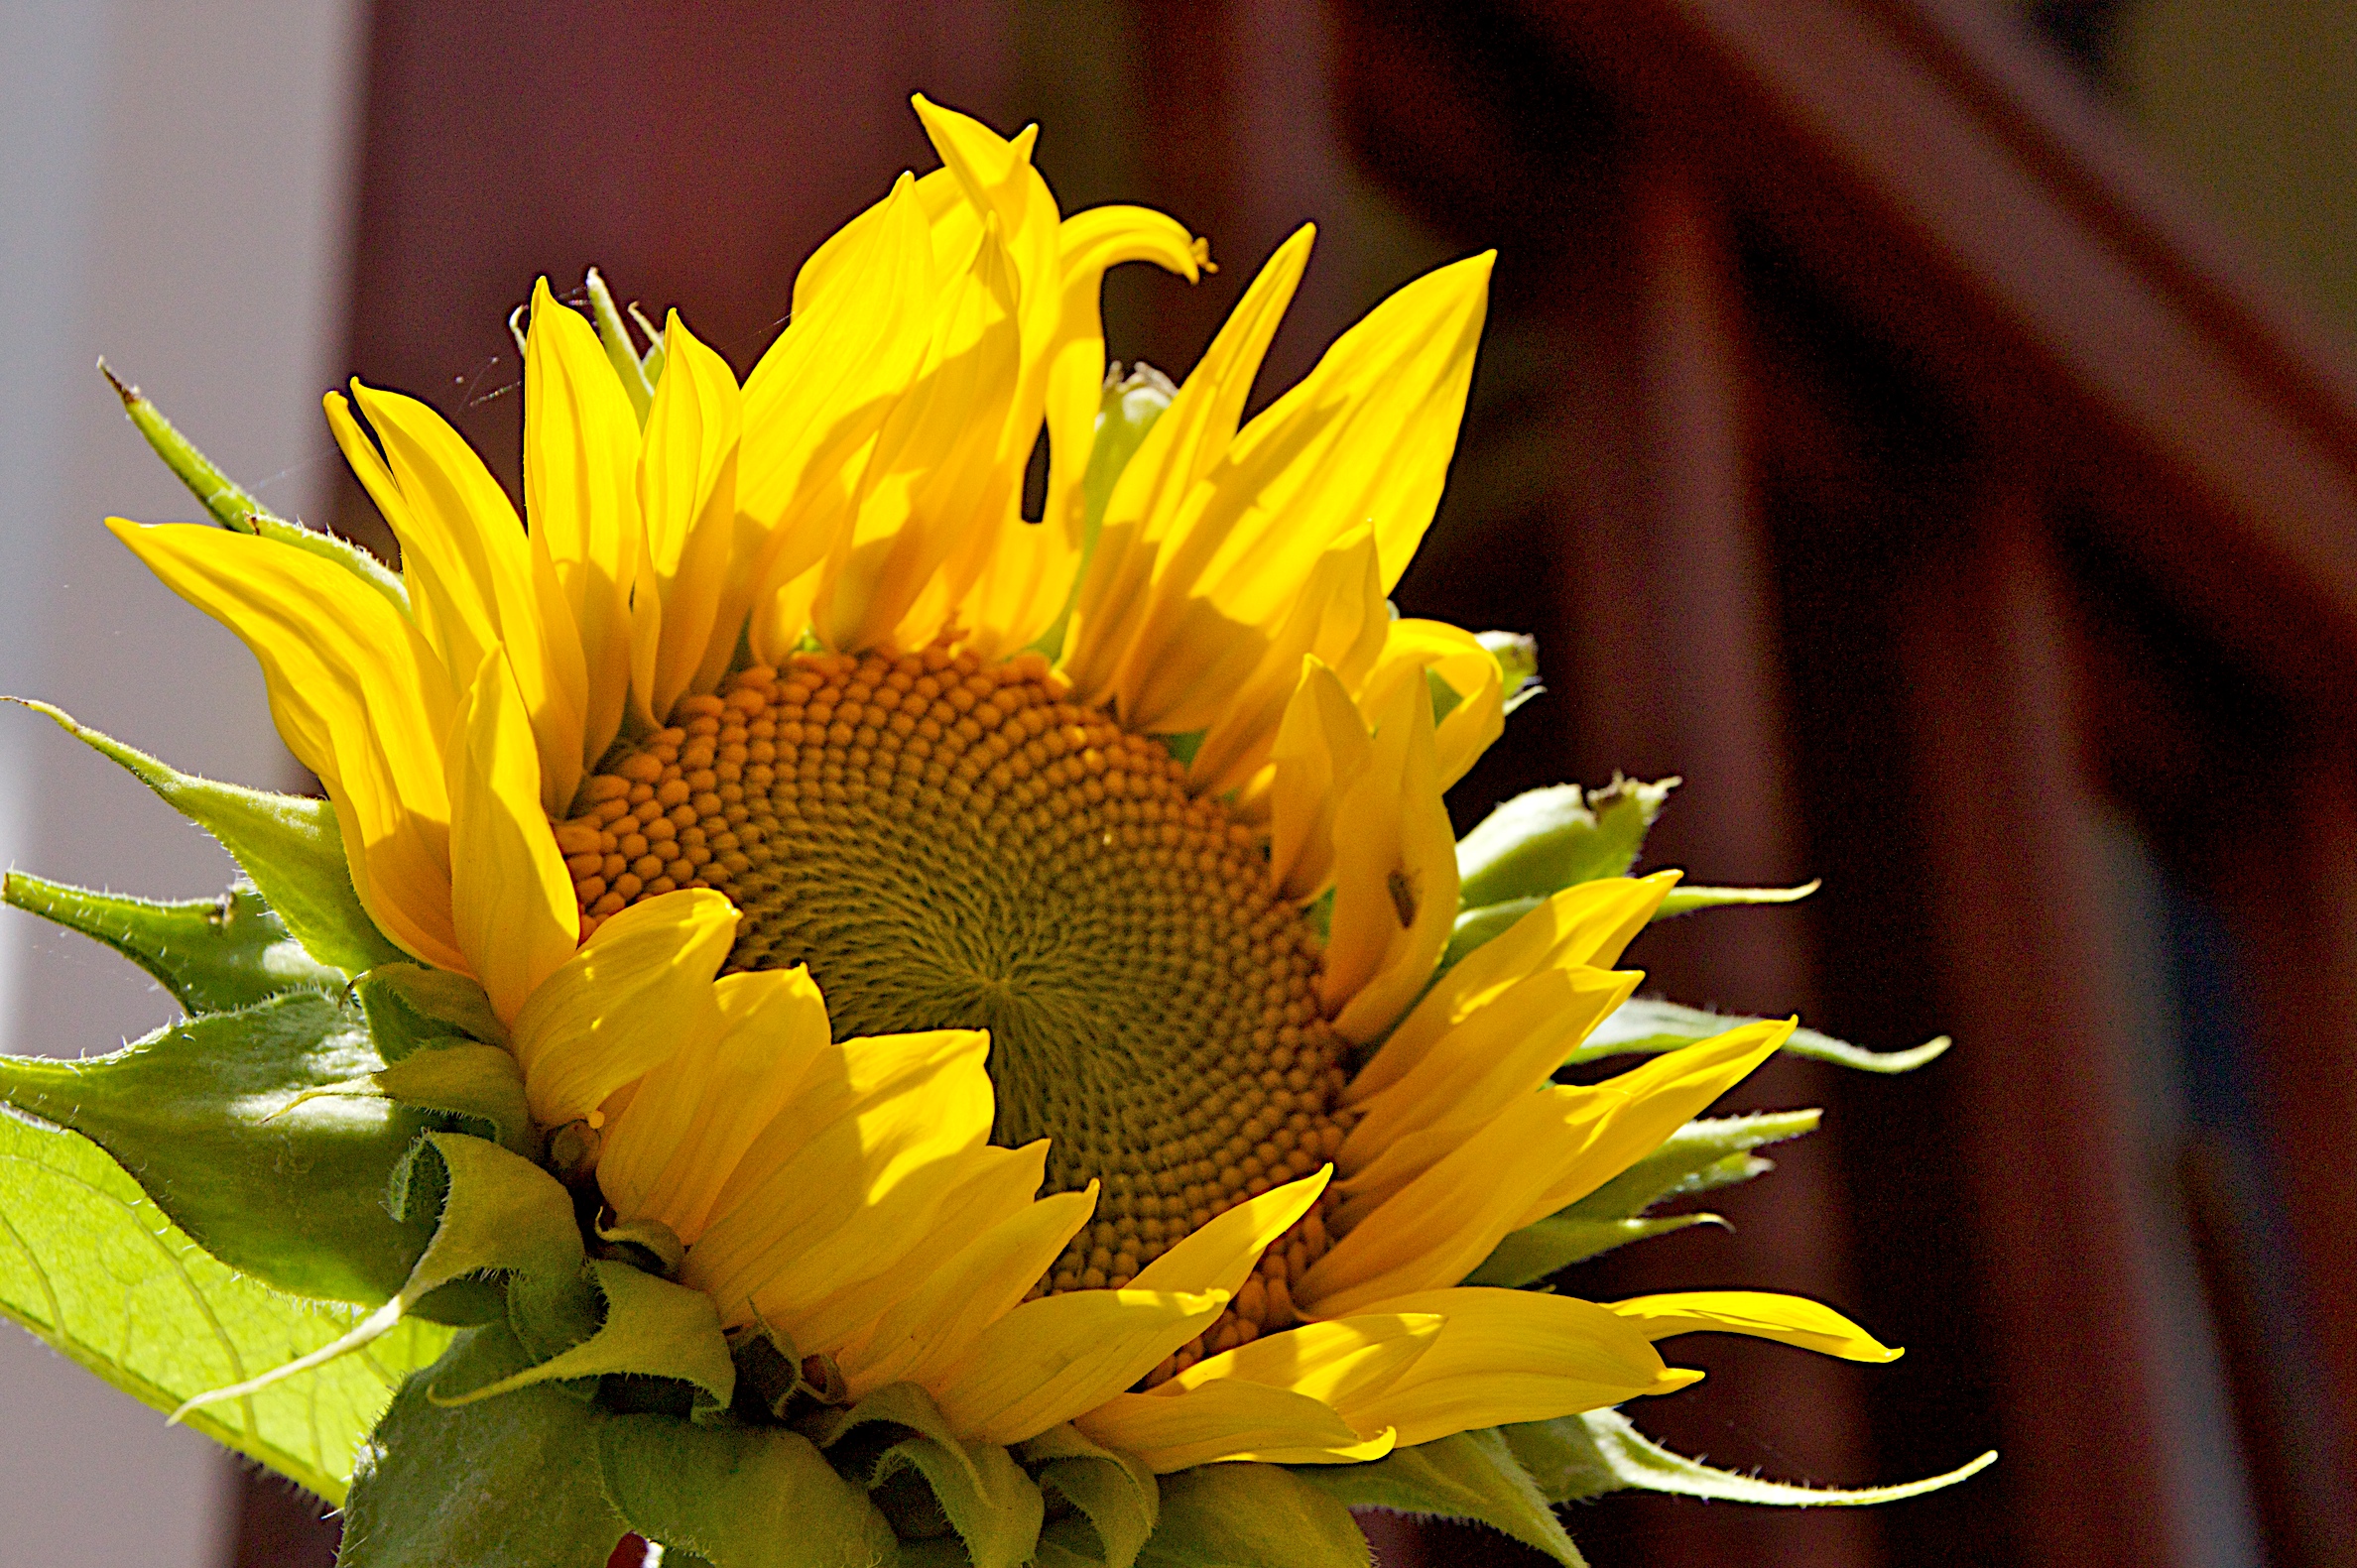
plant, flower, petal, botany, yellow, flora, sunflower, close up, floristry, 2009365, 18270mm, macro photography, flowering plant, daisy family, sunflower seed, plant stem, land plant, flower arranging